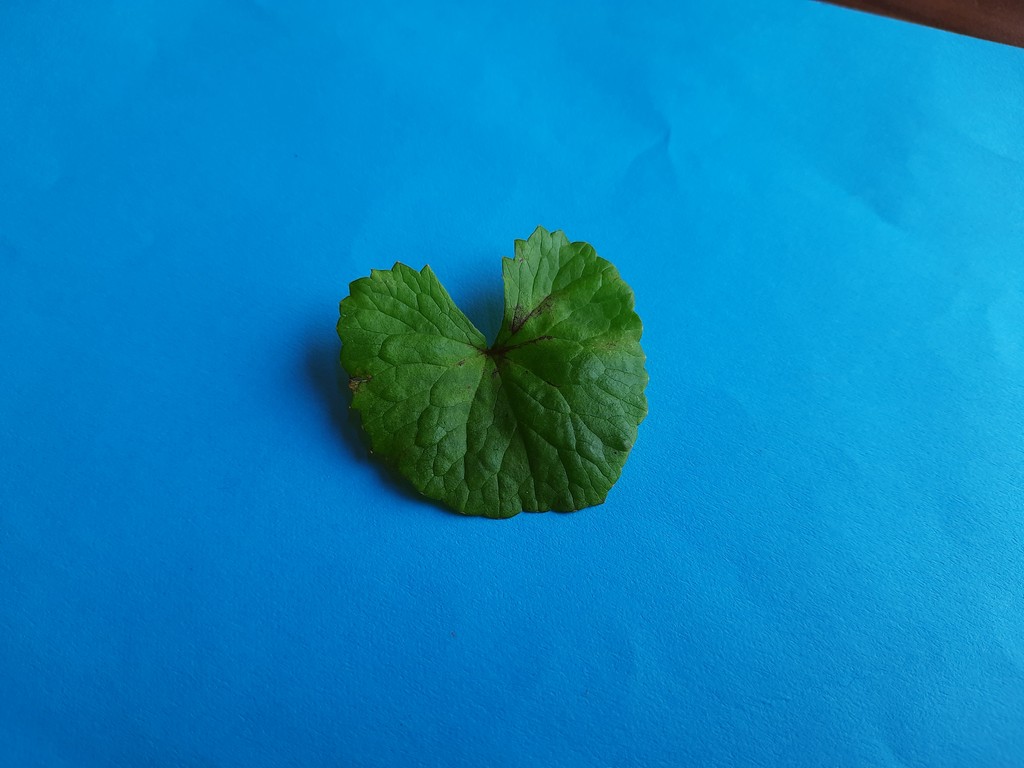
Label: Unhealthy